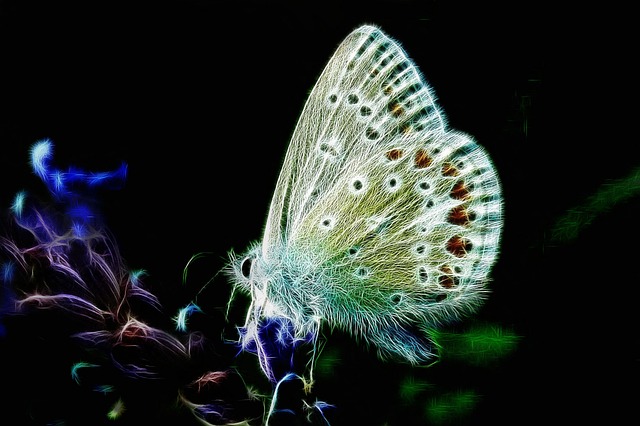
Label: butterfly